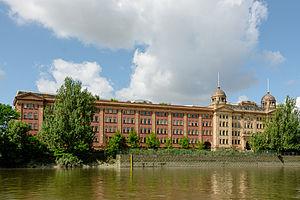
Le Harrods Furniture Depository est un bâtiment situé le long de la rive sud de la Tamise près du Hammersmith Bridge à Barnes, à Londres. Le dépôt Harrods a été construit sur le site d'une ancienne savonnerie en 1894 comme centre de stockage pour les plus gros articles qui ne pouvaient pas être transportés à Knightsbridge vers le mondialement connu grand magasin Harrods. Les bâtiments actuels, revêtus de terre cuite rose saumon, datent de 1914. L'architecte était WG Hunt.